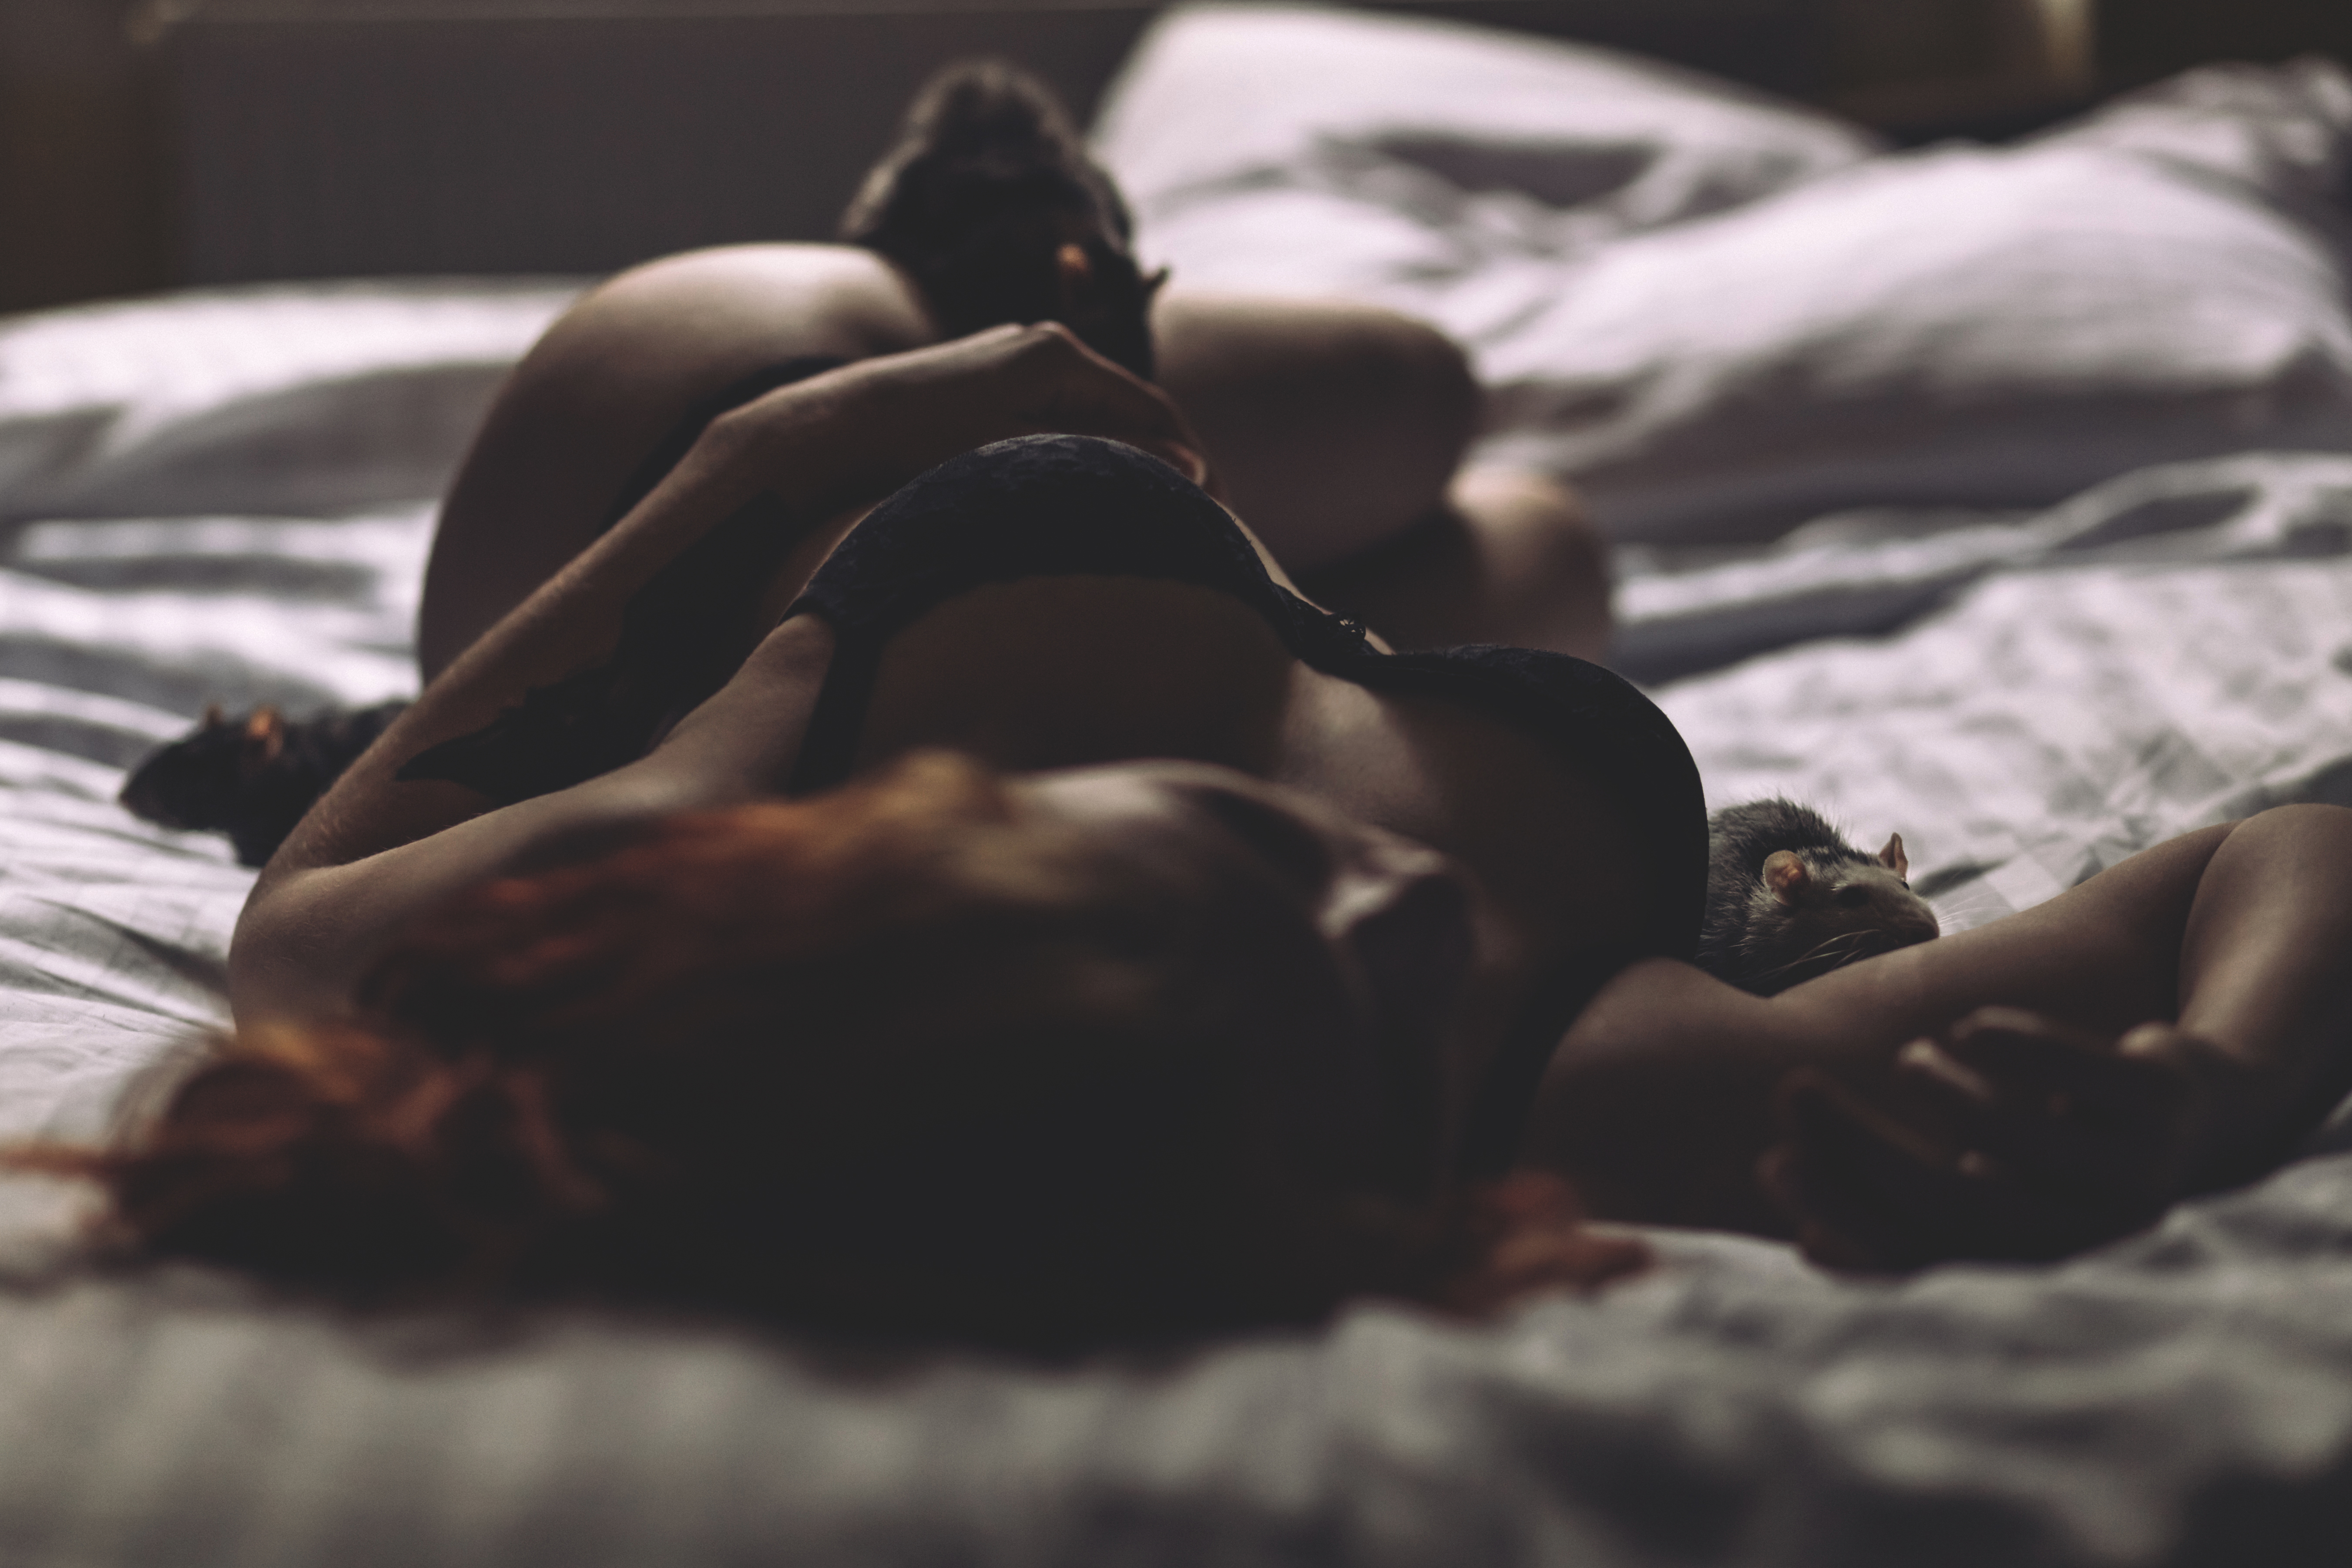
hand, person, blur, girl, woman, photography, animal, model, romance, fashion, black, room, lying down, lingerie, rodents, bed, beauty, image, emotion, bra, human positions, rats